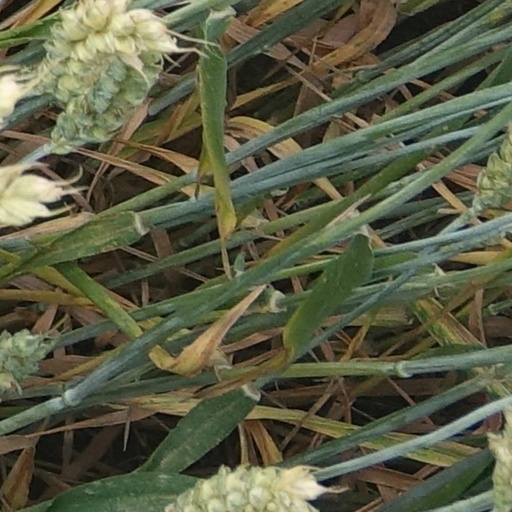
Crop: wheat